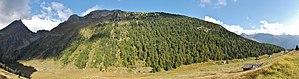
Vue panoramique du vallon de l'Orgère, sur les hauteurs de Modane, sur la bordure sud du parc national de la Vanoise, en Savoie. Sur la gauche se distingue l'aiguille Doran (3 040 mètres d'altitude).
Villarodin-Bourget est une commune française située dans le département de la Savoie, en région Auvergne-Rhône-Alpes.